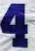
Number: 4